St. Peter the Apostle Church

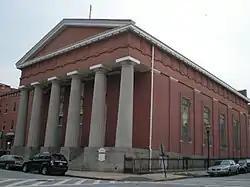
St. Peter the Apostle Church, Baltimore, MD

St. Peter the Apostle Church was a Roman Catholic church located within the Archdiocese of Baltimore in Baltimore, Maryland. Constructed at the northwest corner of Hollins and South Poppleton Streets (848 Hollins) and (11-13 South Poppleton), it was often referred to as "The Mother Church of West Baltimore."